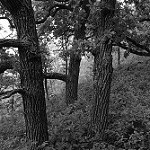
Label: B & W